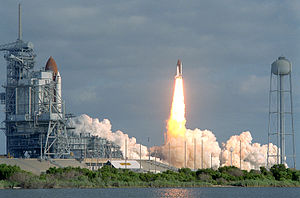
STS-31 / Besætning
STS-31 var Discoverys 10. rumfærge-mission.